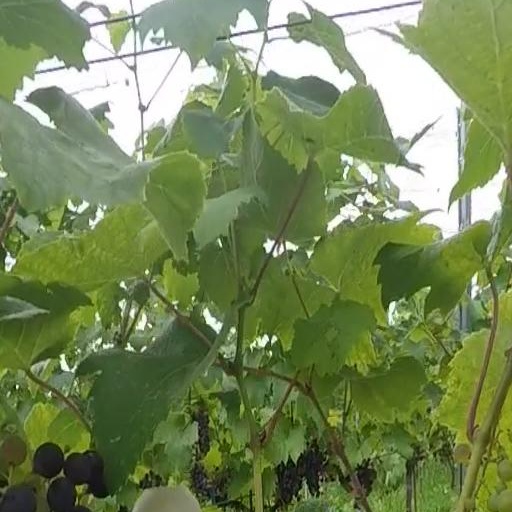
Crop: grape